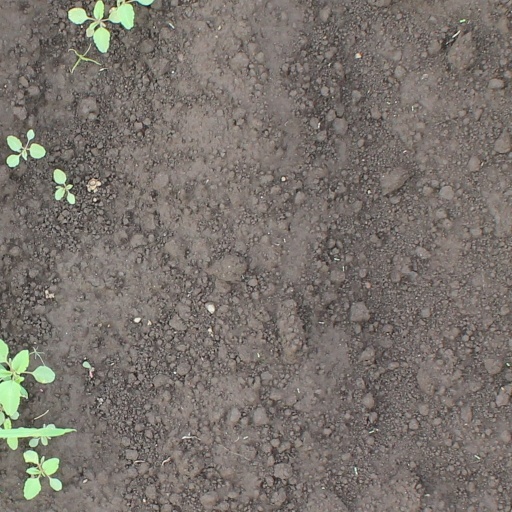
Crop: soybean